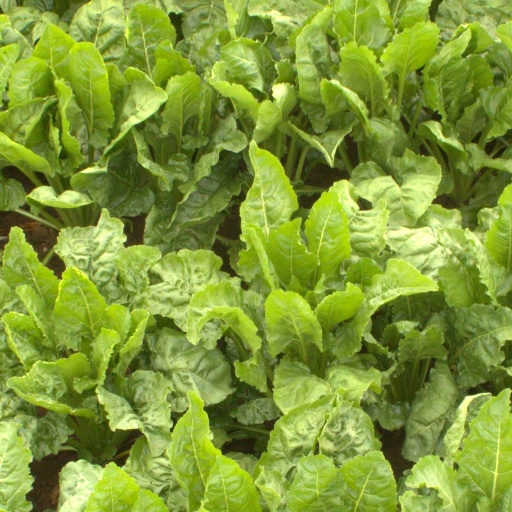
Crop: sugar beet